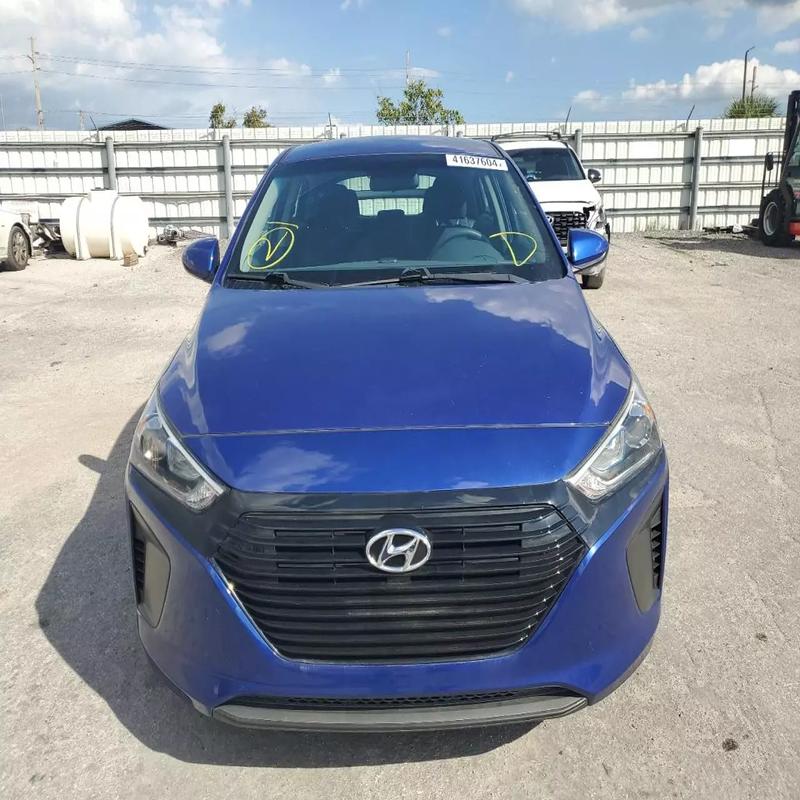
Aucun dommage détecté.
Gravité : aucun